Peter III of Aragon

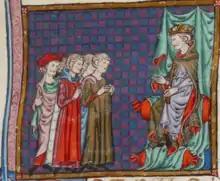
Audience of Peter III of Aragon; medieval miniature from the "Usatici et Constitutiones Cataloniae" (between ).

Peter's first act as king was to complete the pacification of his Valencian territory, an action which had been underway before his father's death.